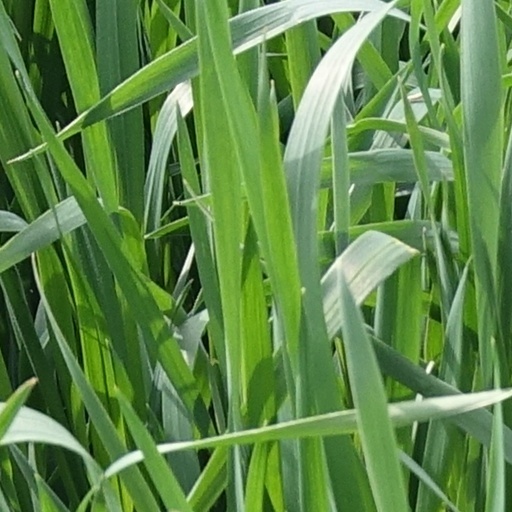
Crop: wheat